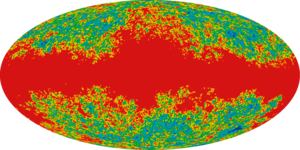
Wilkinson Microwave Anisotropy Probe ou WMAP est un observatoire spatial américain de la NASA lancé en juin 2001 pour dresser une carte de l'anisotropie du fond diffus cosmologique. Par rapport à l'observatoire spatial COBE qui l'a précédé dans les années 1980, la mission a permis d'améliorer d'un facteur 68 000 la précision des valeurs des principaux paramètres cosmologiques comme l'âge de l'Univers et la proportion de ses composants : matière baryonique, matière noire et énergie sombre. Les mesures effectuées confirment les hypothèses du modèle standard de la cosmologie. Le satellite de 840 kg, qui a effectué ses observations depuis une orbite autour du point de Lagrange L₂, a achevé sa mission en juillet 2010.
Les bulles de Fermi sont des structures rayonnantes en forme de « 8 » qui sont situées de part et d'autre du centre galactique de la Voie lactée et orientées perpendiculairement au disque galactique. Découvertes en 2010 par Douglas Finkbeiner et ses deux associés Tracy Slatyer et Meng Su, elles ont chacune une taille d'environ 25 000 années-lumière.